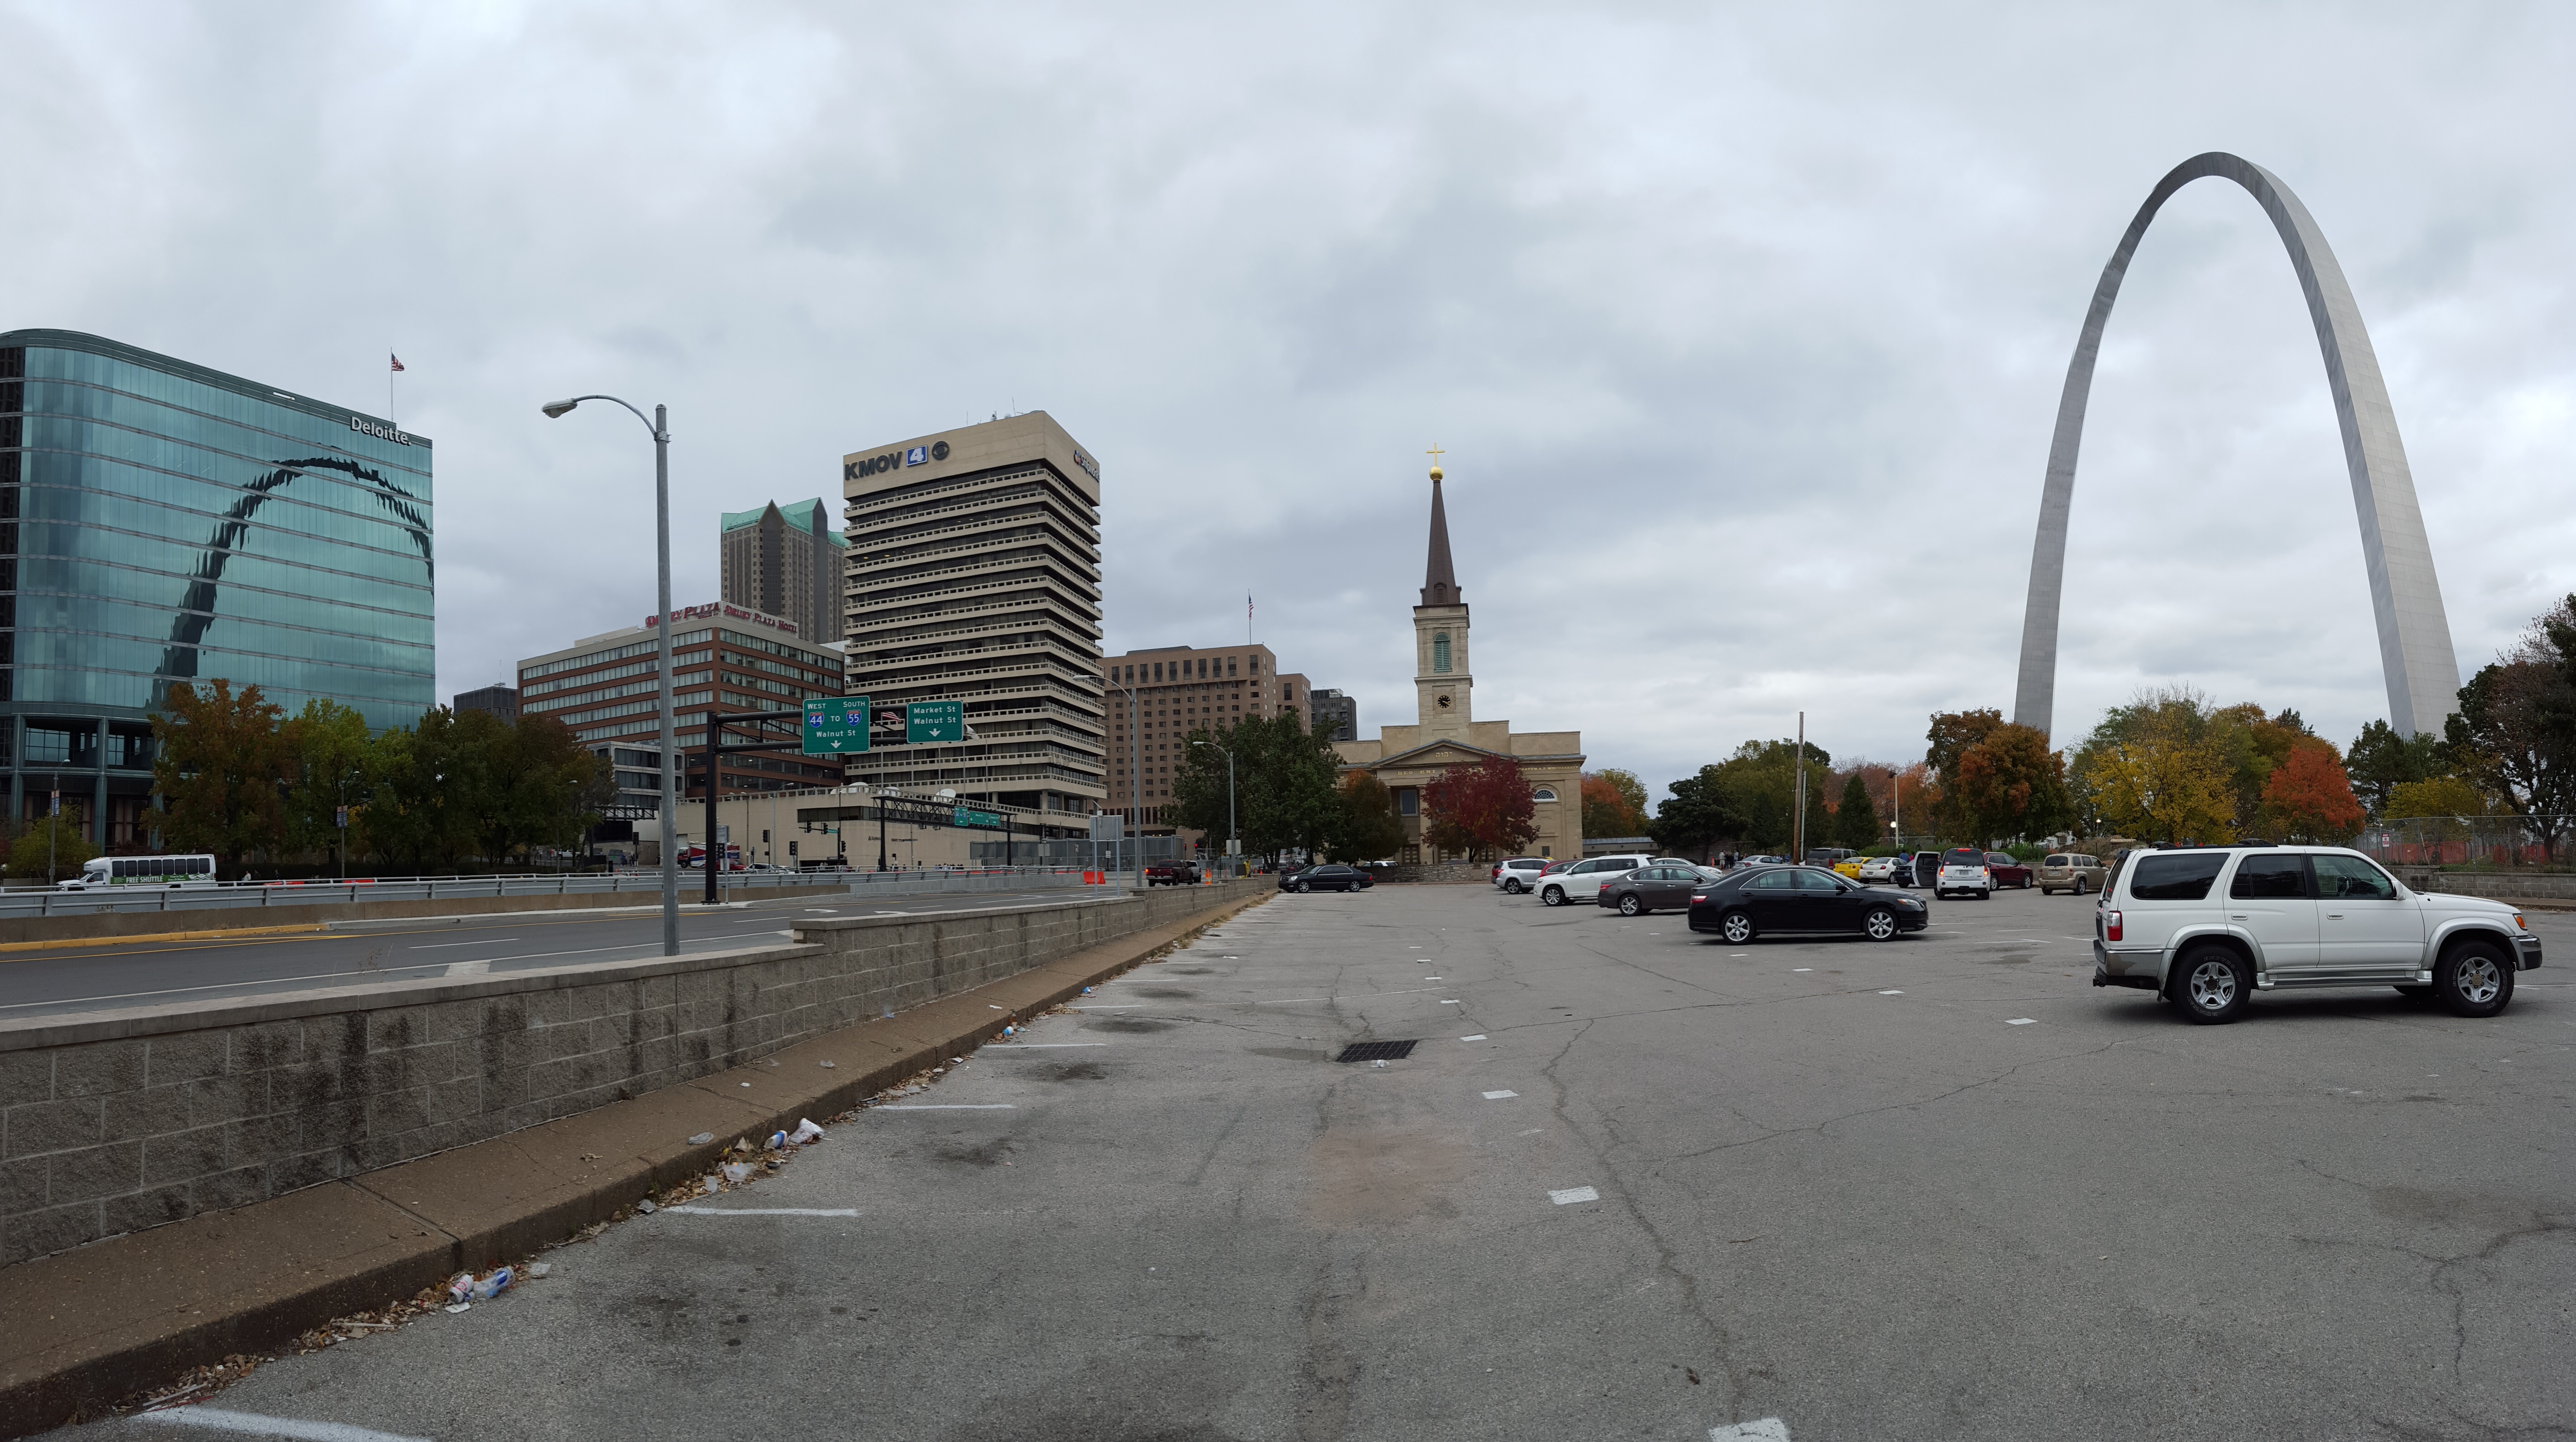
architecture, road, bridge, skyline, street, highway, city, overpass, cityscape, downtown, transport, arch, landmark, lane, public transport, urban area, human settlement